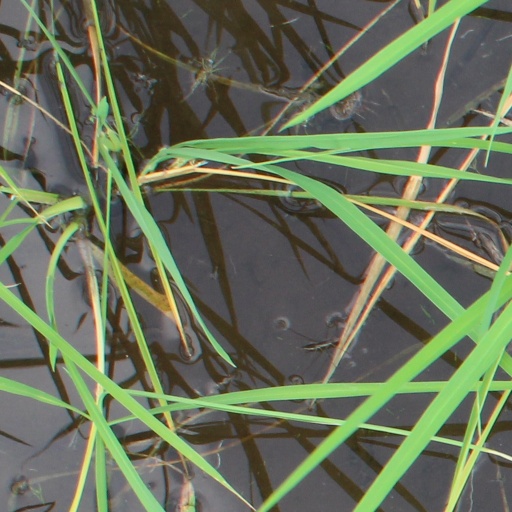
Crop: rice